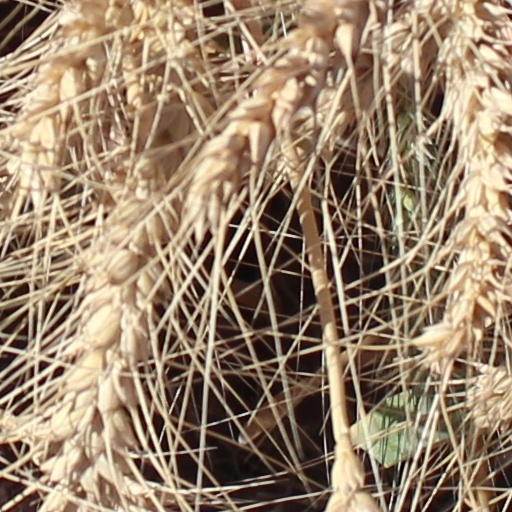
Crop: wheat